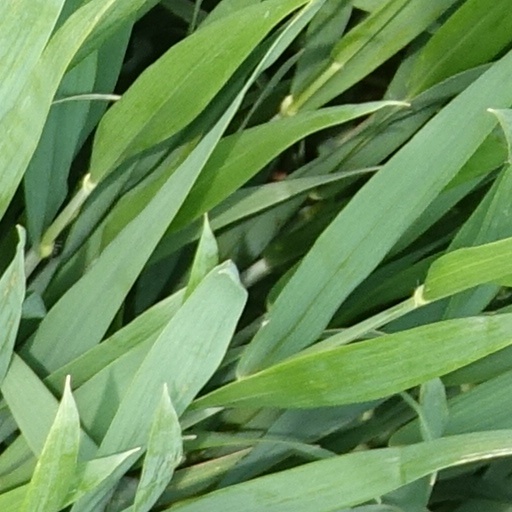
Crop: wheat